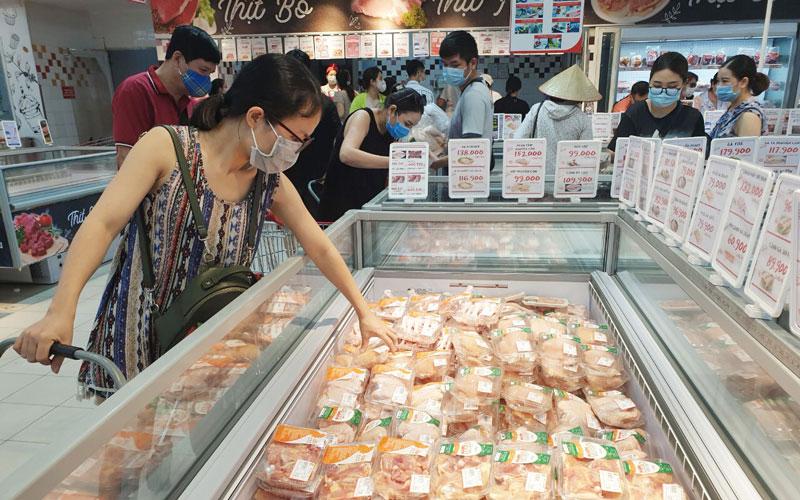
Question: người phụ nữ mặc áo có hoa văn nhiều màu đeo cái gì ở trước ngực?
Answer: cô ấy đeo cái ba lô ở trước ngực